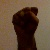
The image shows a hand gesture representing the letter 'S' in Indian Sign Language.